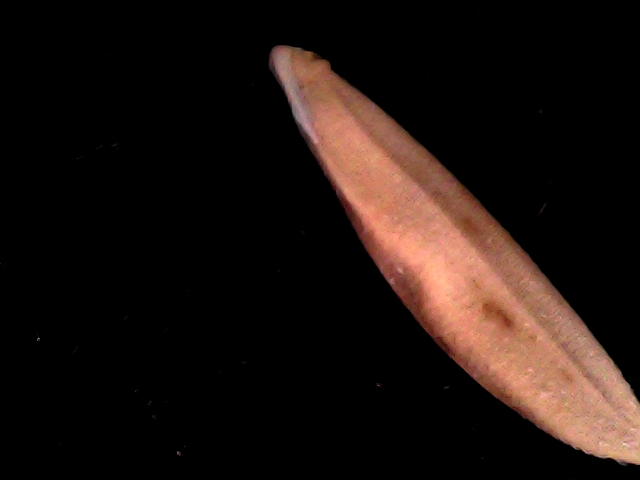
Rice variety: BD70